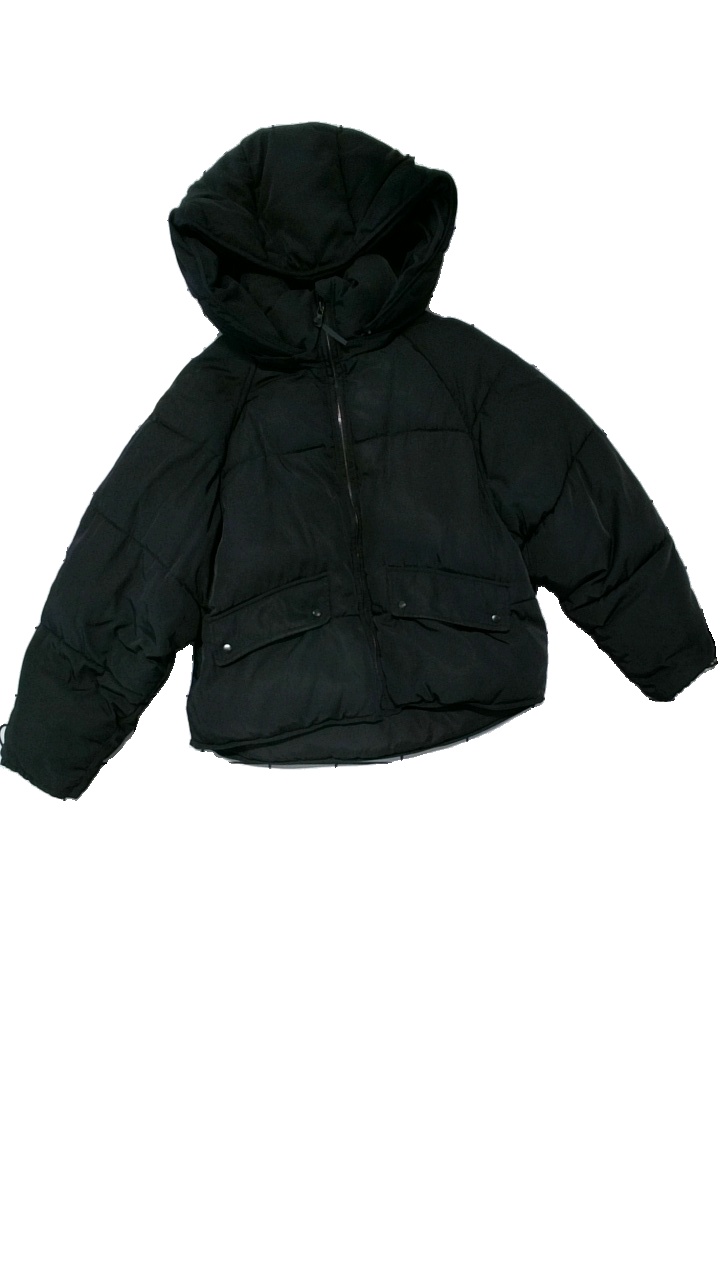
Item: Winter Jacket (Ladies)
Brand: Zara
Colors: Black
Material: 100% polyester
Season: Winter
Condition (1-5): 4
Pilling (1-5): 5
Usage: Reuse
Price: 100-150